Frederick Larson (filmmaker)

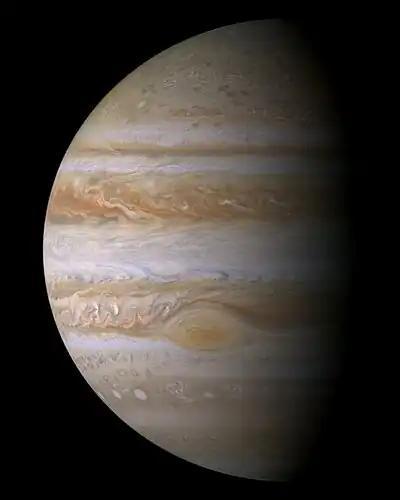
Larson's research into the Star of Bethlehem led him to believe the evidence points to the planet Jupiter. This photo is from "Cassini".

Frederick Anthony Heep "Rick" Larson (born March 26, 1953) is an American lawyer and law professor who became a filmmaker after he investigated the Star of Bethlehem and became a traveling speaker on the topic, then made his first documentary film "The Star of Bethlehem" about his findings in 2007. In March 2019 Larson released his second film, the documentary "The Christ Quake", which had been in production since 2013.